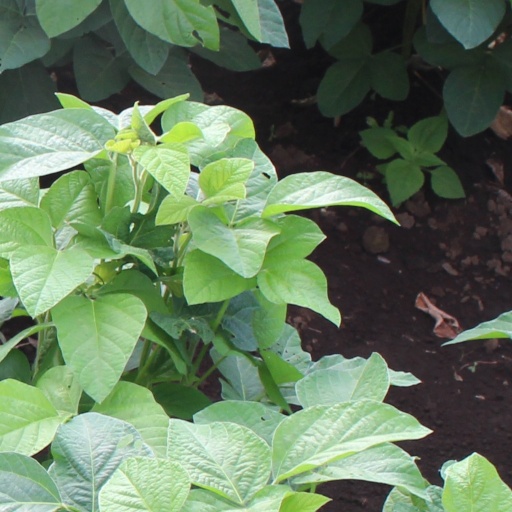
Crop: soybean